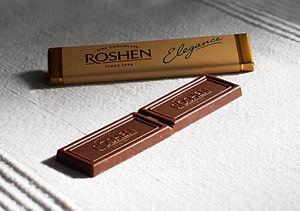
Roshen est une entreprise ukrainienne de confiserie et de fabrique de chocolat fondée en 1996 et dirigée par l'homme d'affaires et président d'Ukraine Petro Porochenko.